Lambton Railway

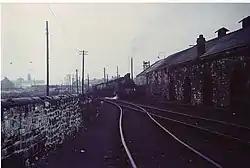
Ex-Lambton Collieries 0-6-2T passes the former Lambton Engine Works at Philadelphia, Tyne and Wear, 1970

In 1904, the Lambton Railway contracted Kitson and Company of Leeds to supply their first 0-6-2T tank engine. Fleet No.29 (Works No 4263) proved so successful, that in 1907 it was supplemented by No's 30 and 31 (Works No’s 4532 & 4533). In 1909, Robert Stephenson and Company of Darlington supplied the modified design No's 5 and 10 (Works No’s 3377 & 3378), followed by No.42 in 1920 (works No 3801). The final locomotive to the design, No.57 (works No 3834) was supplied by Hawthorn Leslie in 1934.